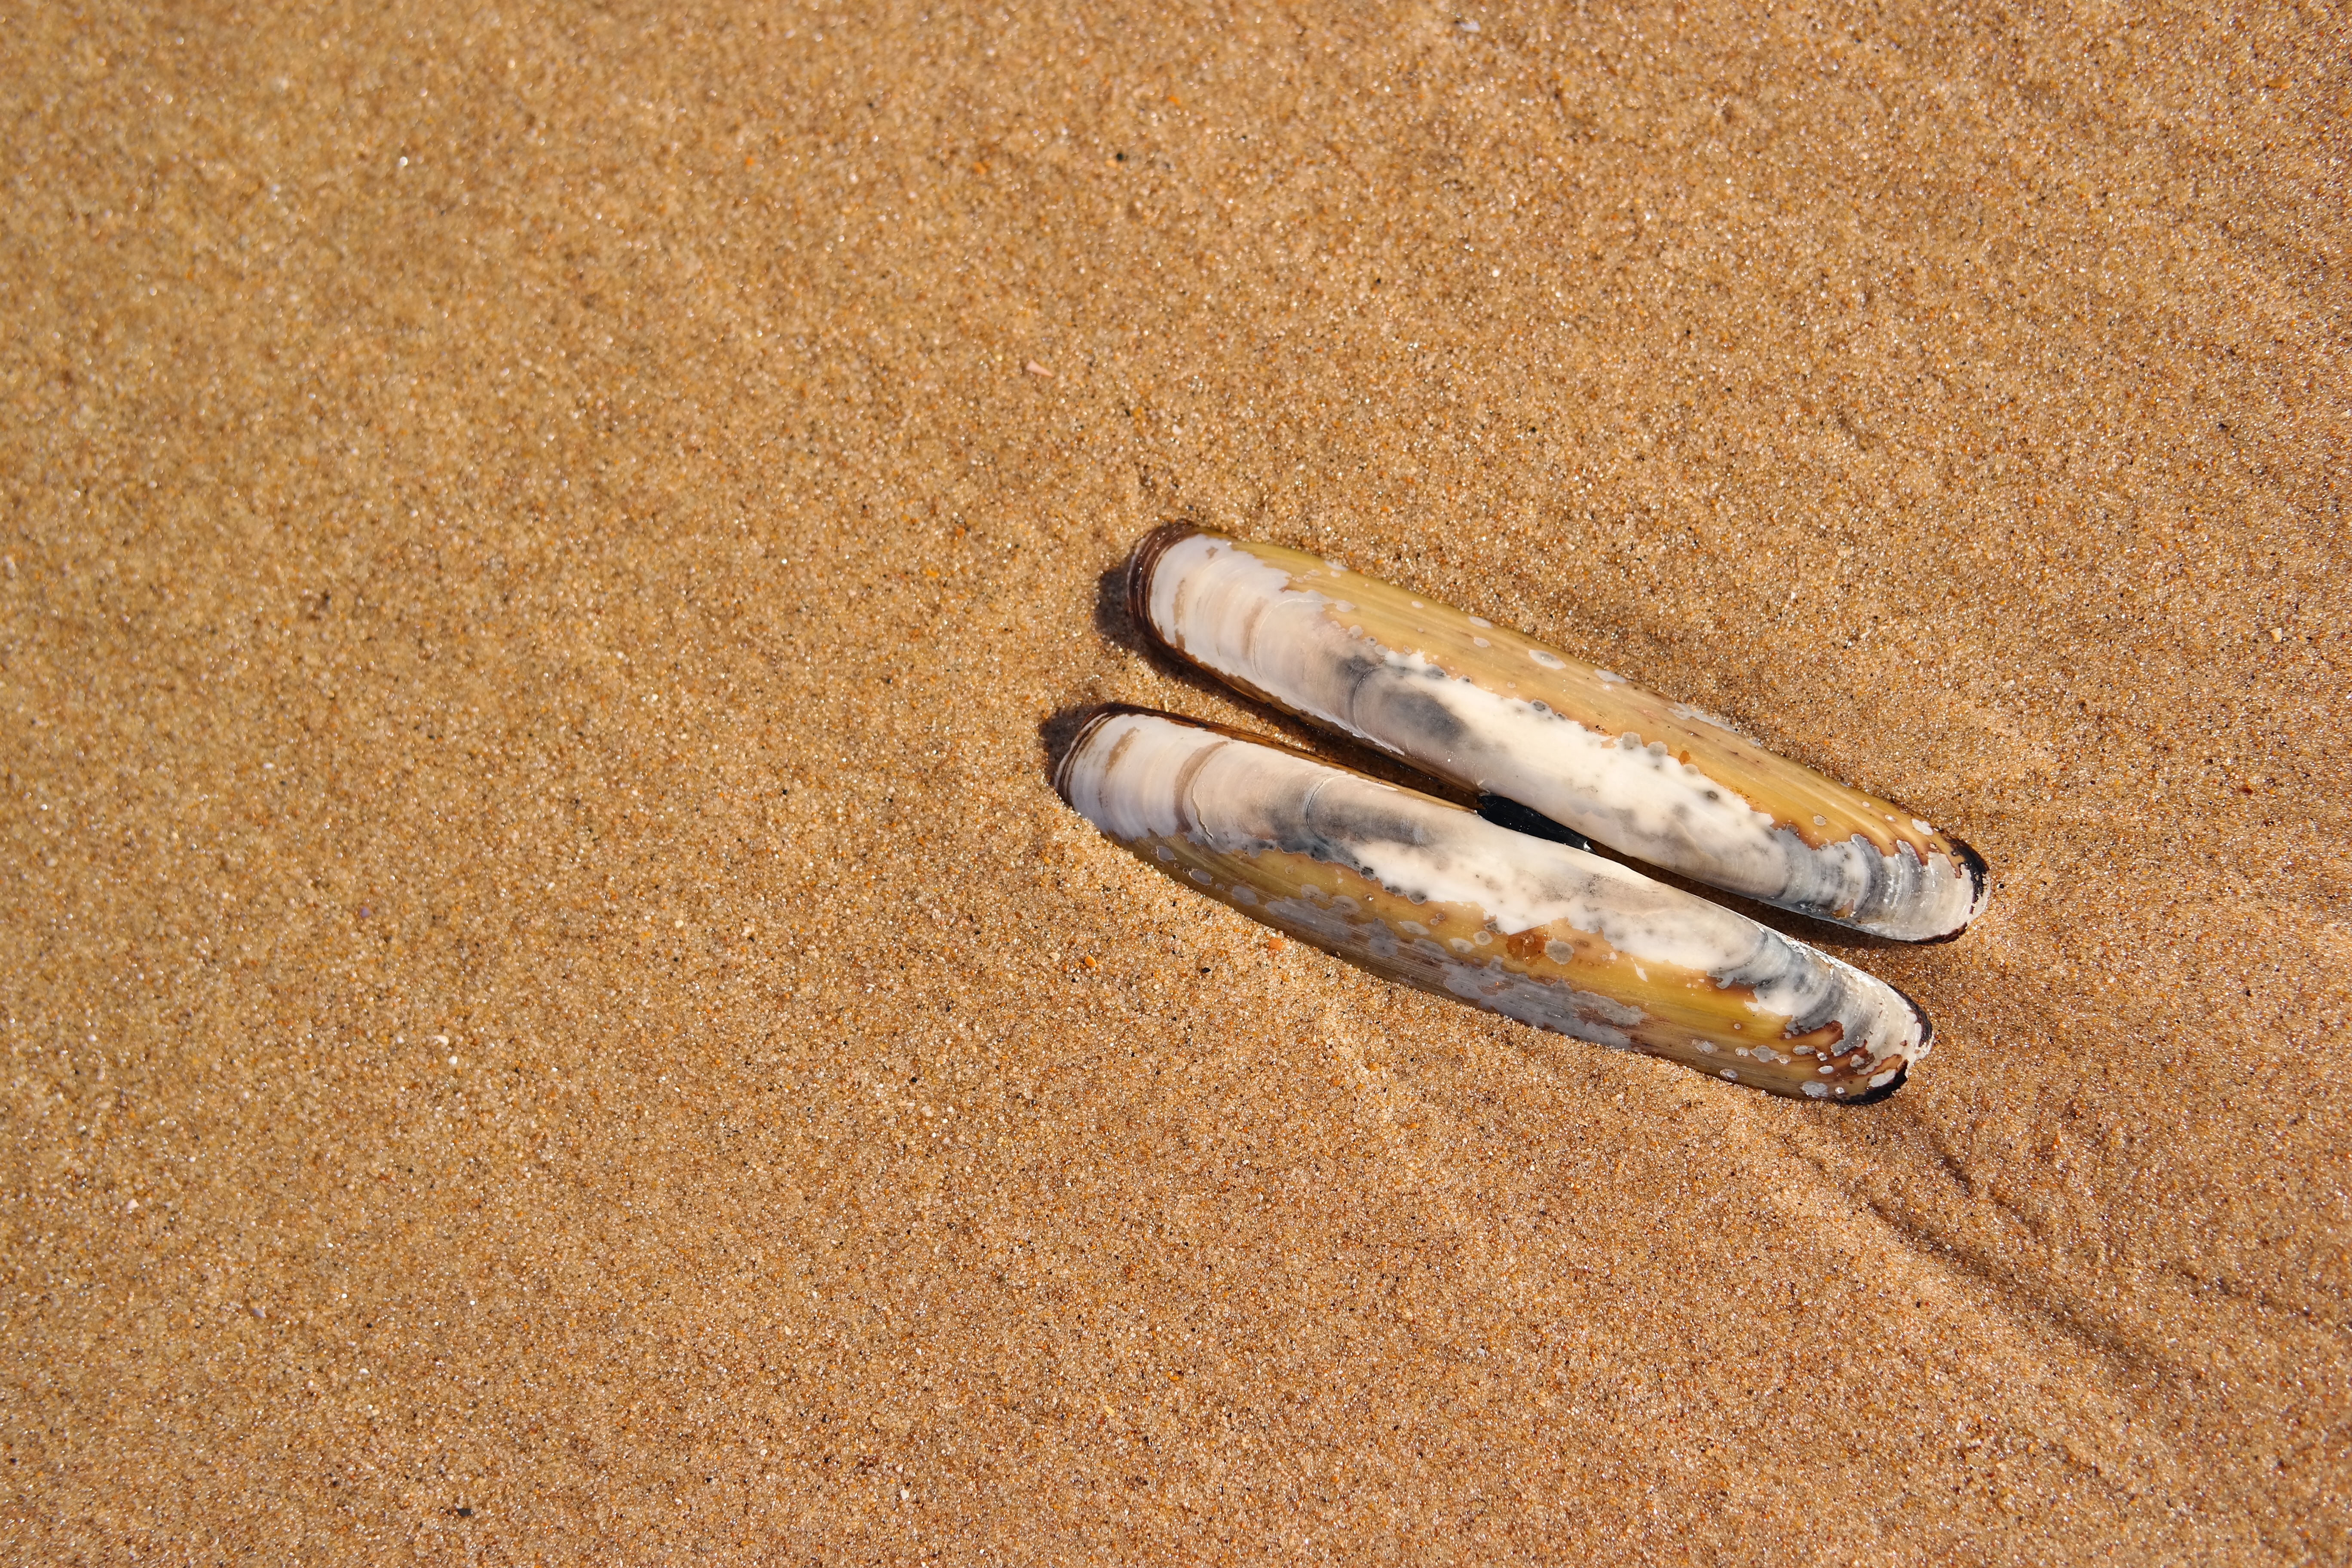
beach, sand, wood, coastal, summer, food, material, seashell, beach sand